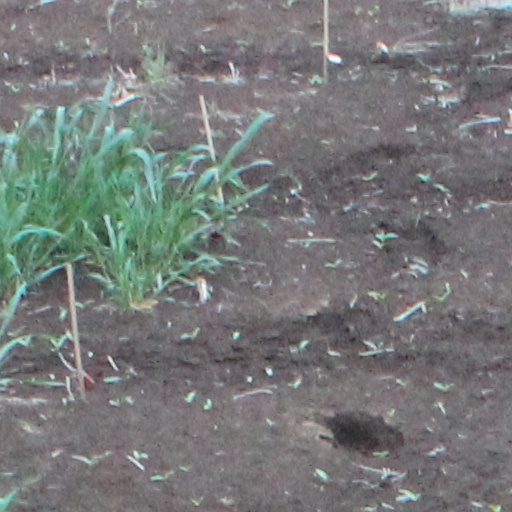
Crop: wheat